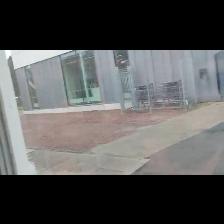
Label: NonHuman